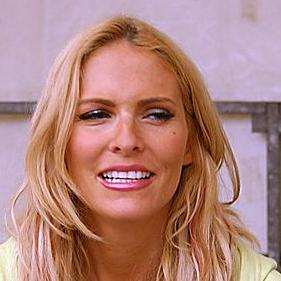
Age: 31